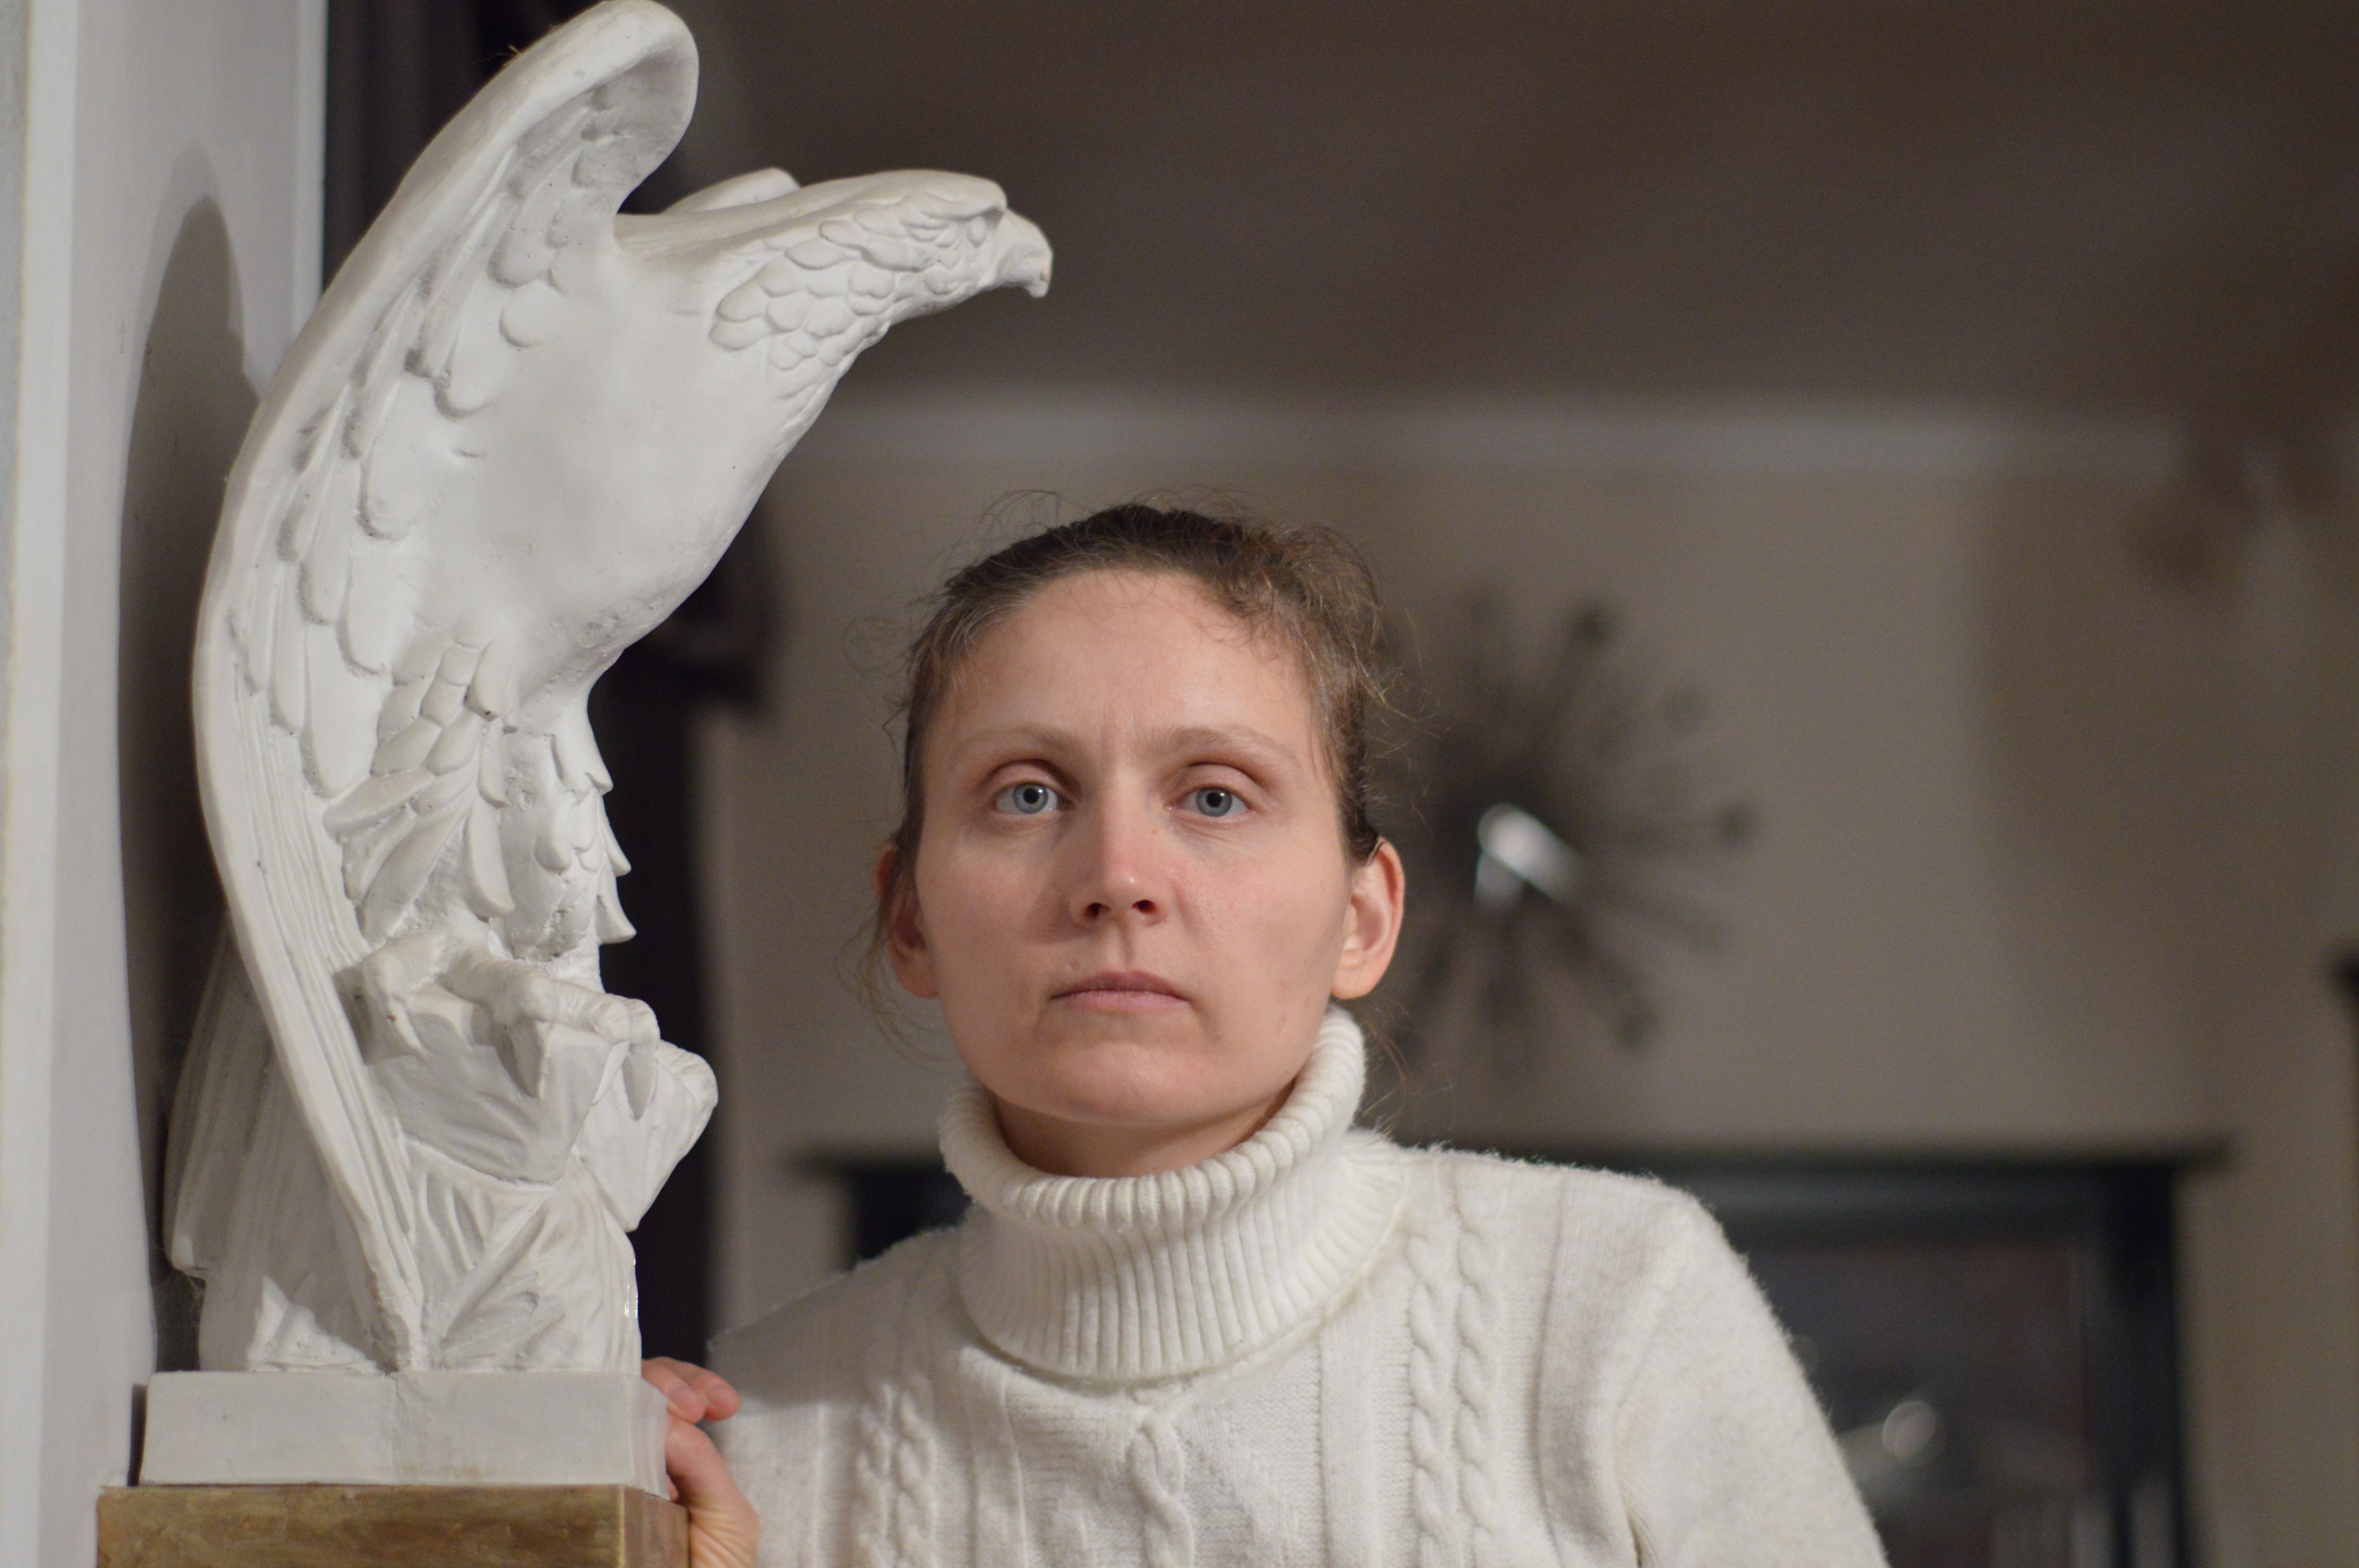
man, people, woman, white, statue, portrait, child, sculpture, art, head, emotion, human positions